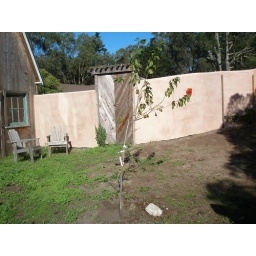
A sunny spot up by the adobe wall and the apple tree